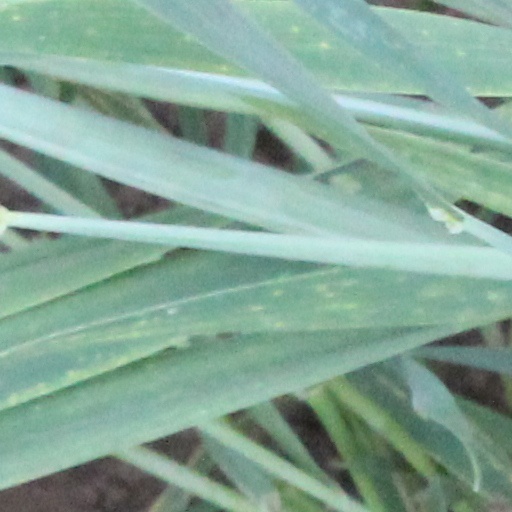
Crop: wheat